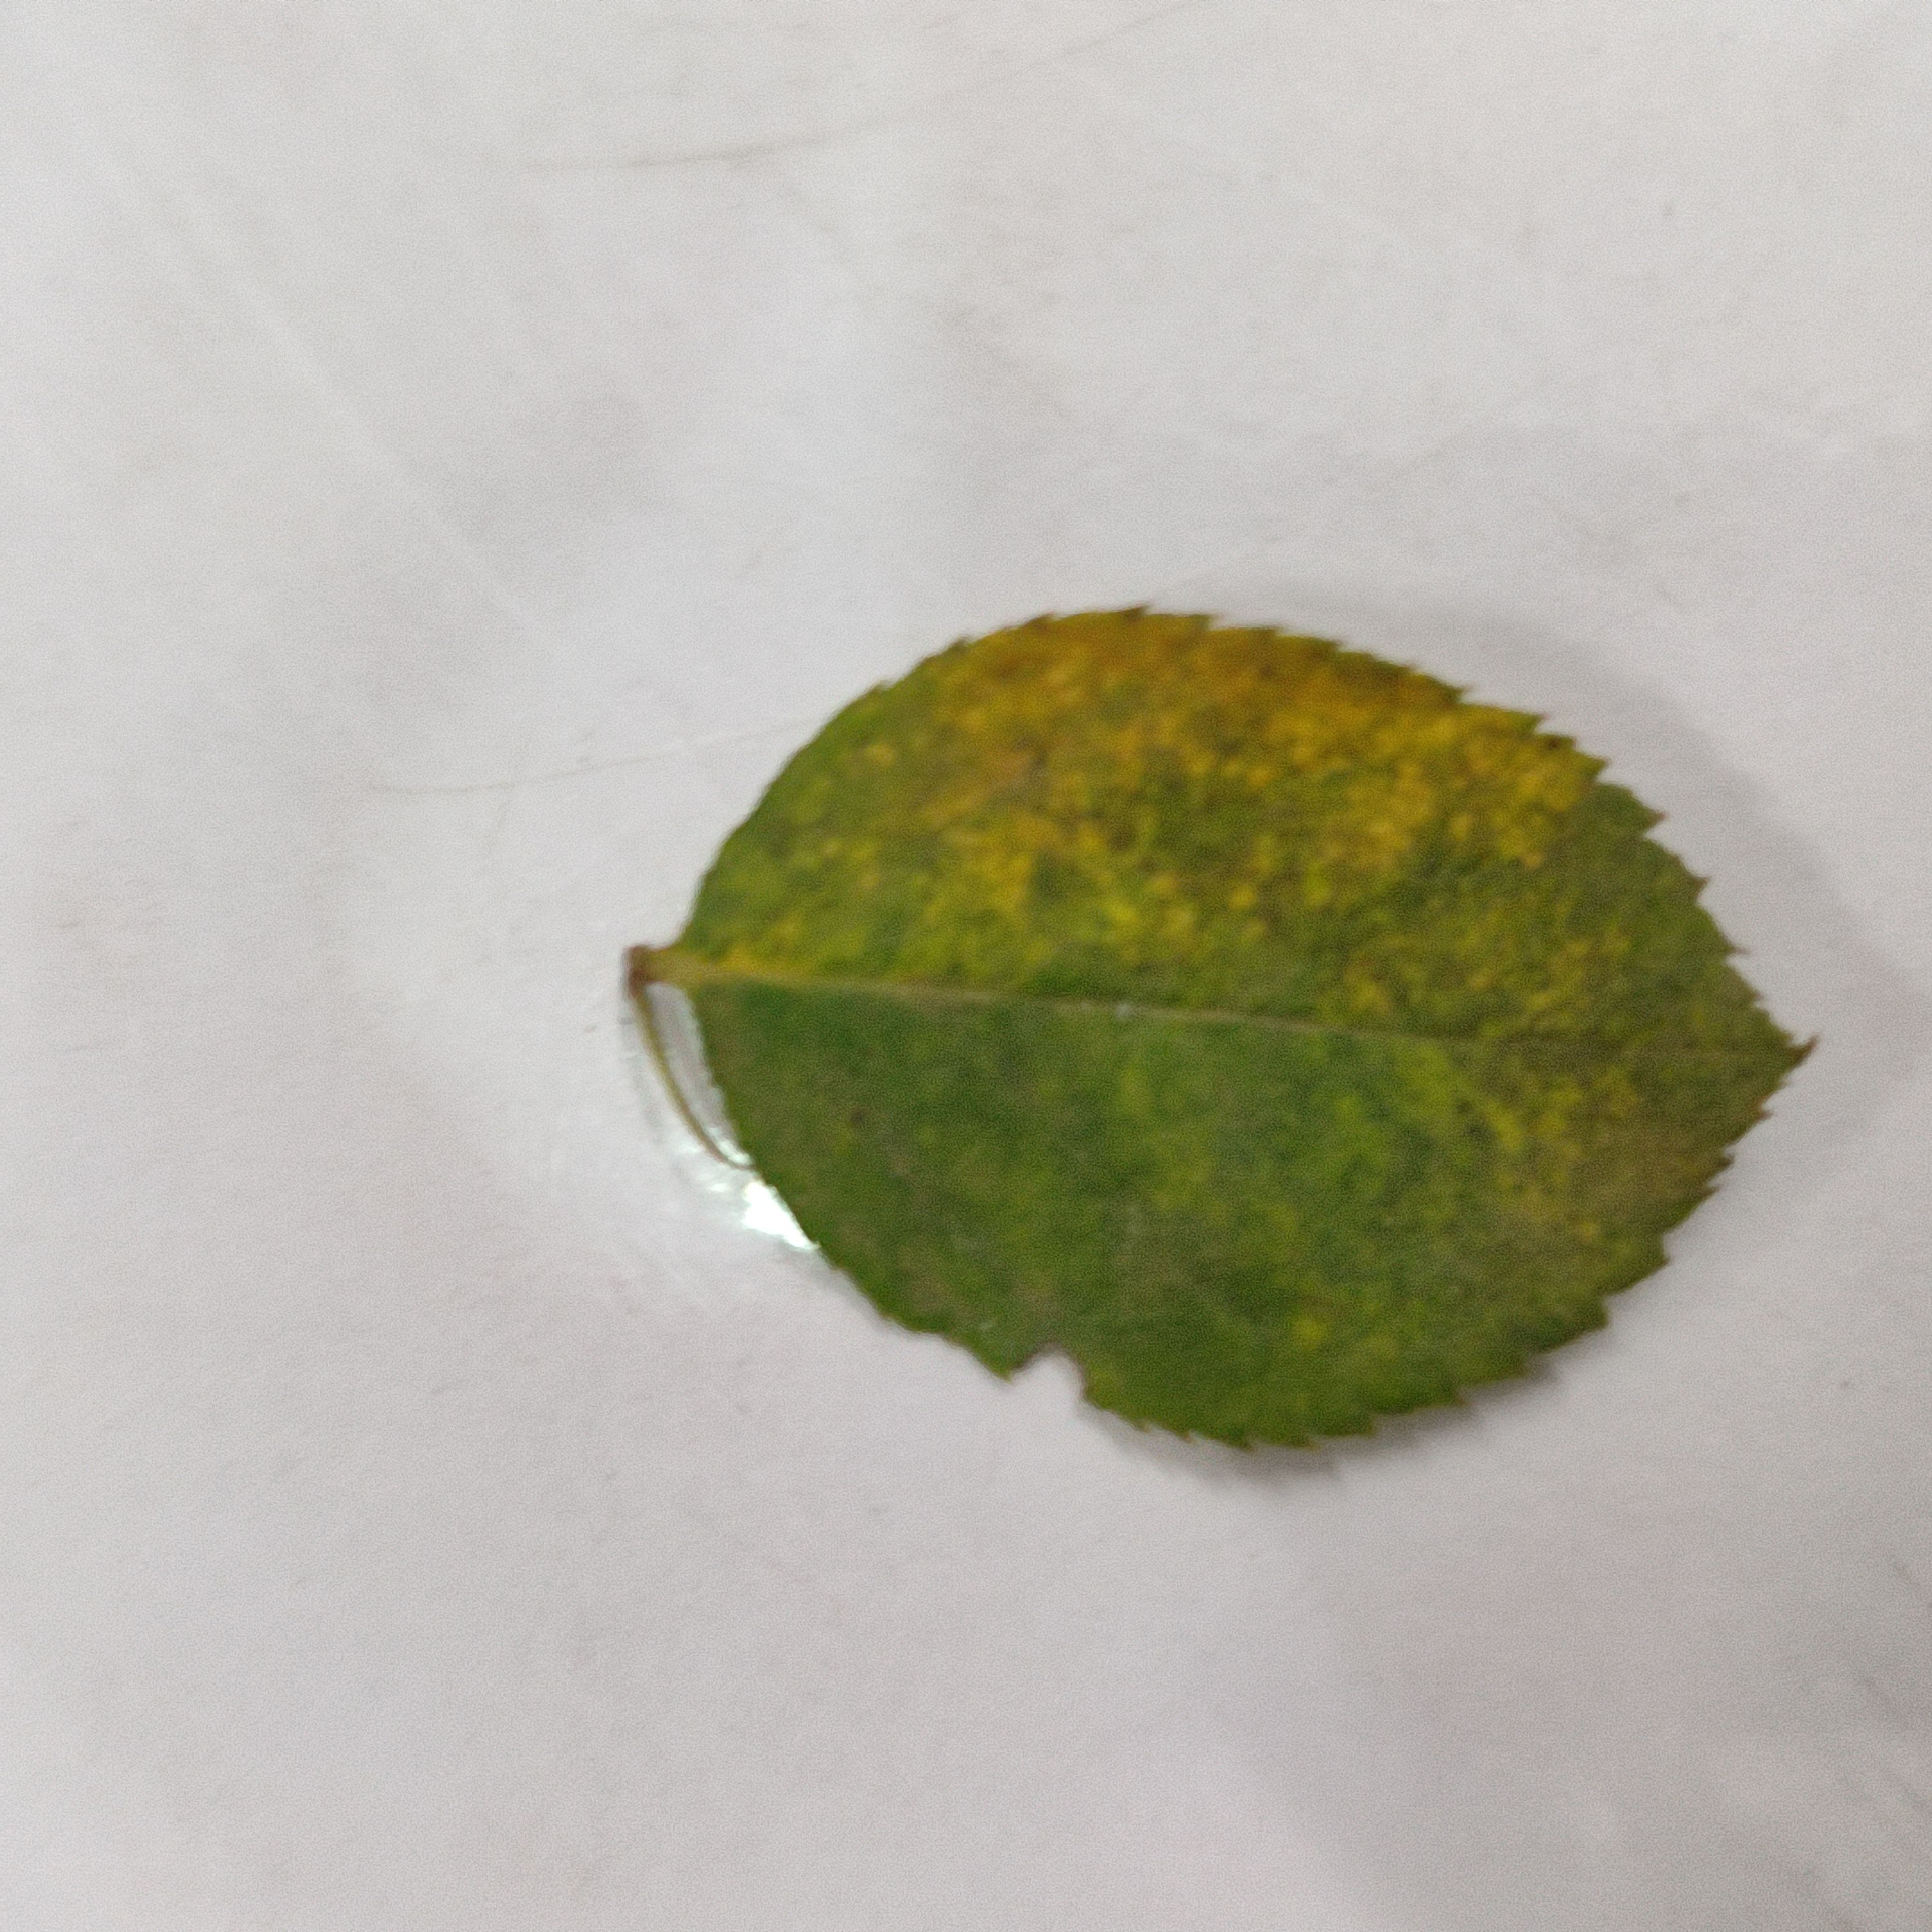
Label: Yellow Mosaic Virus